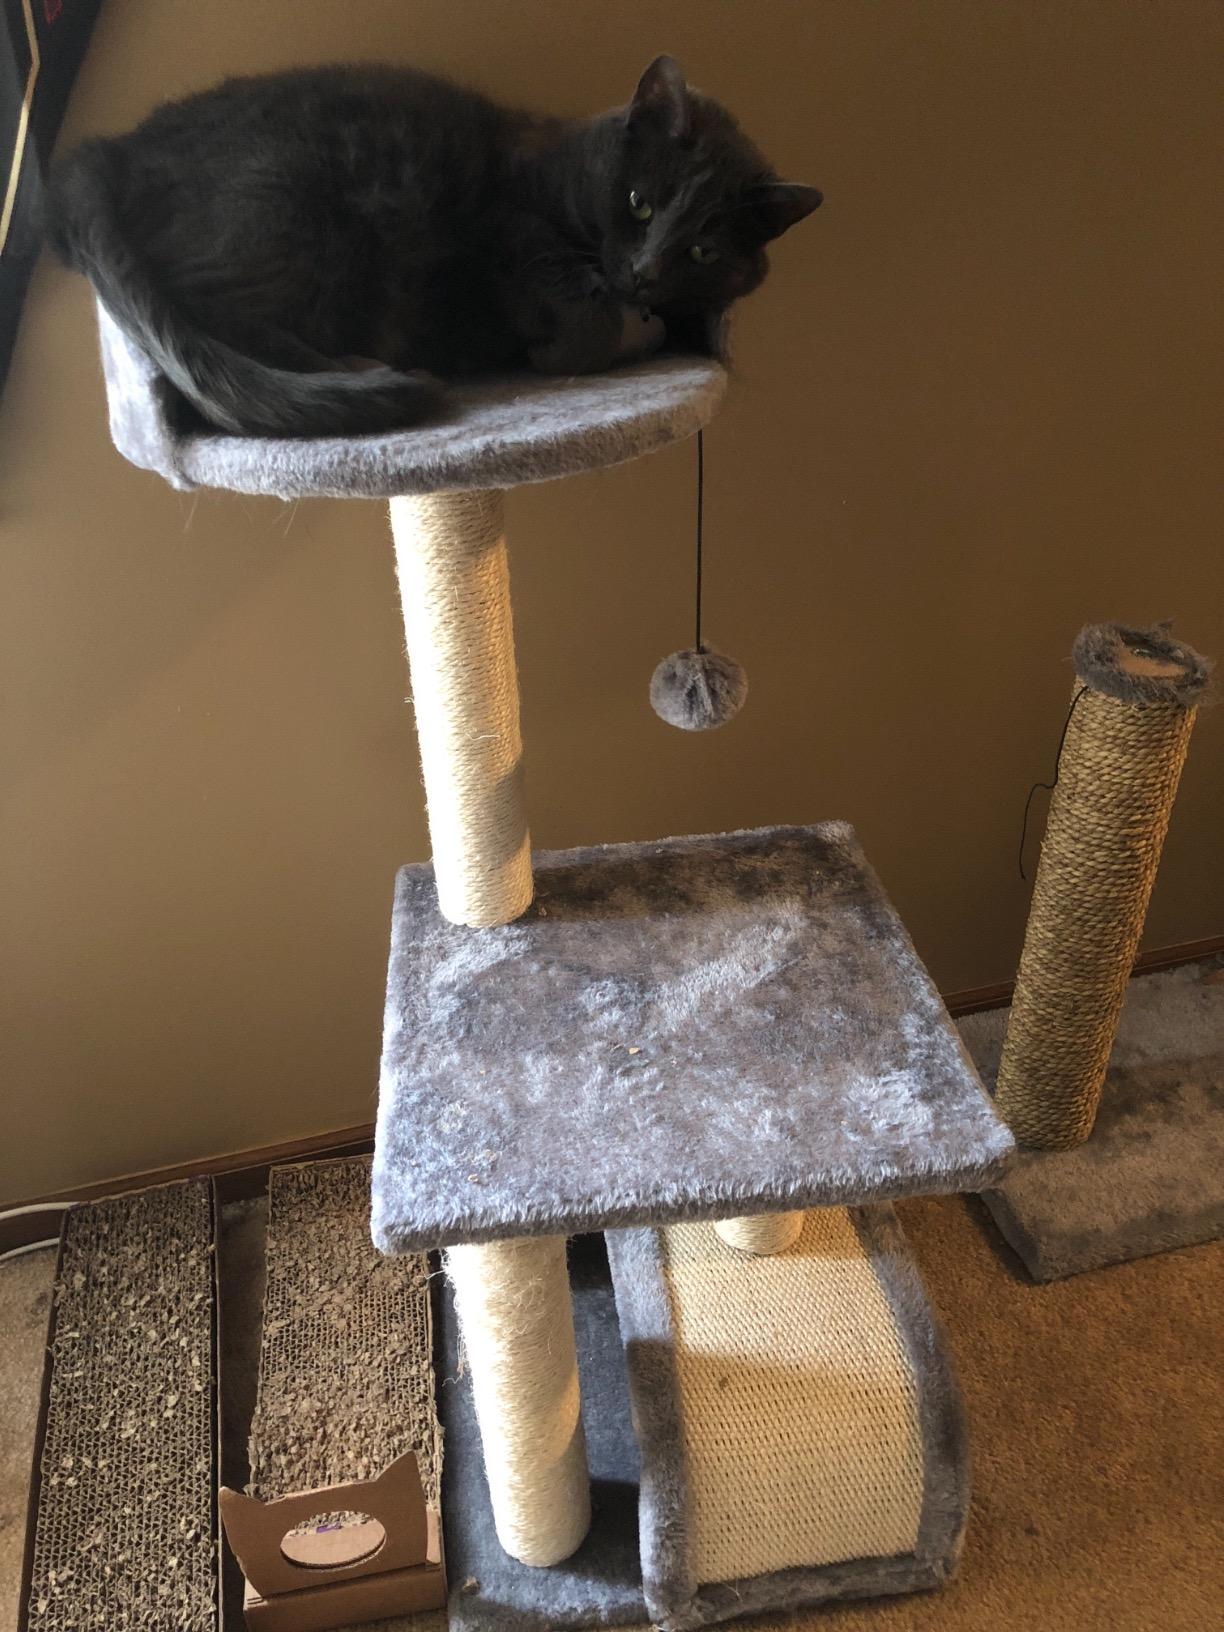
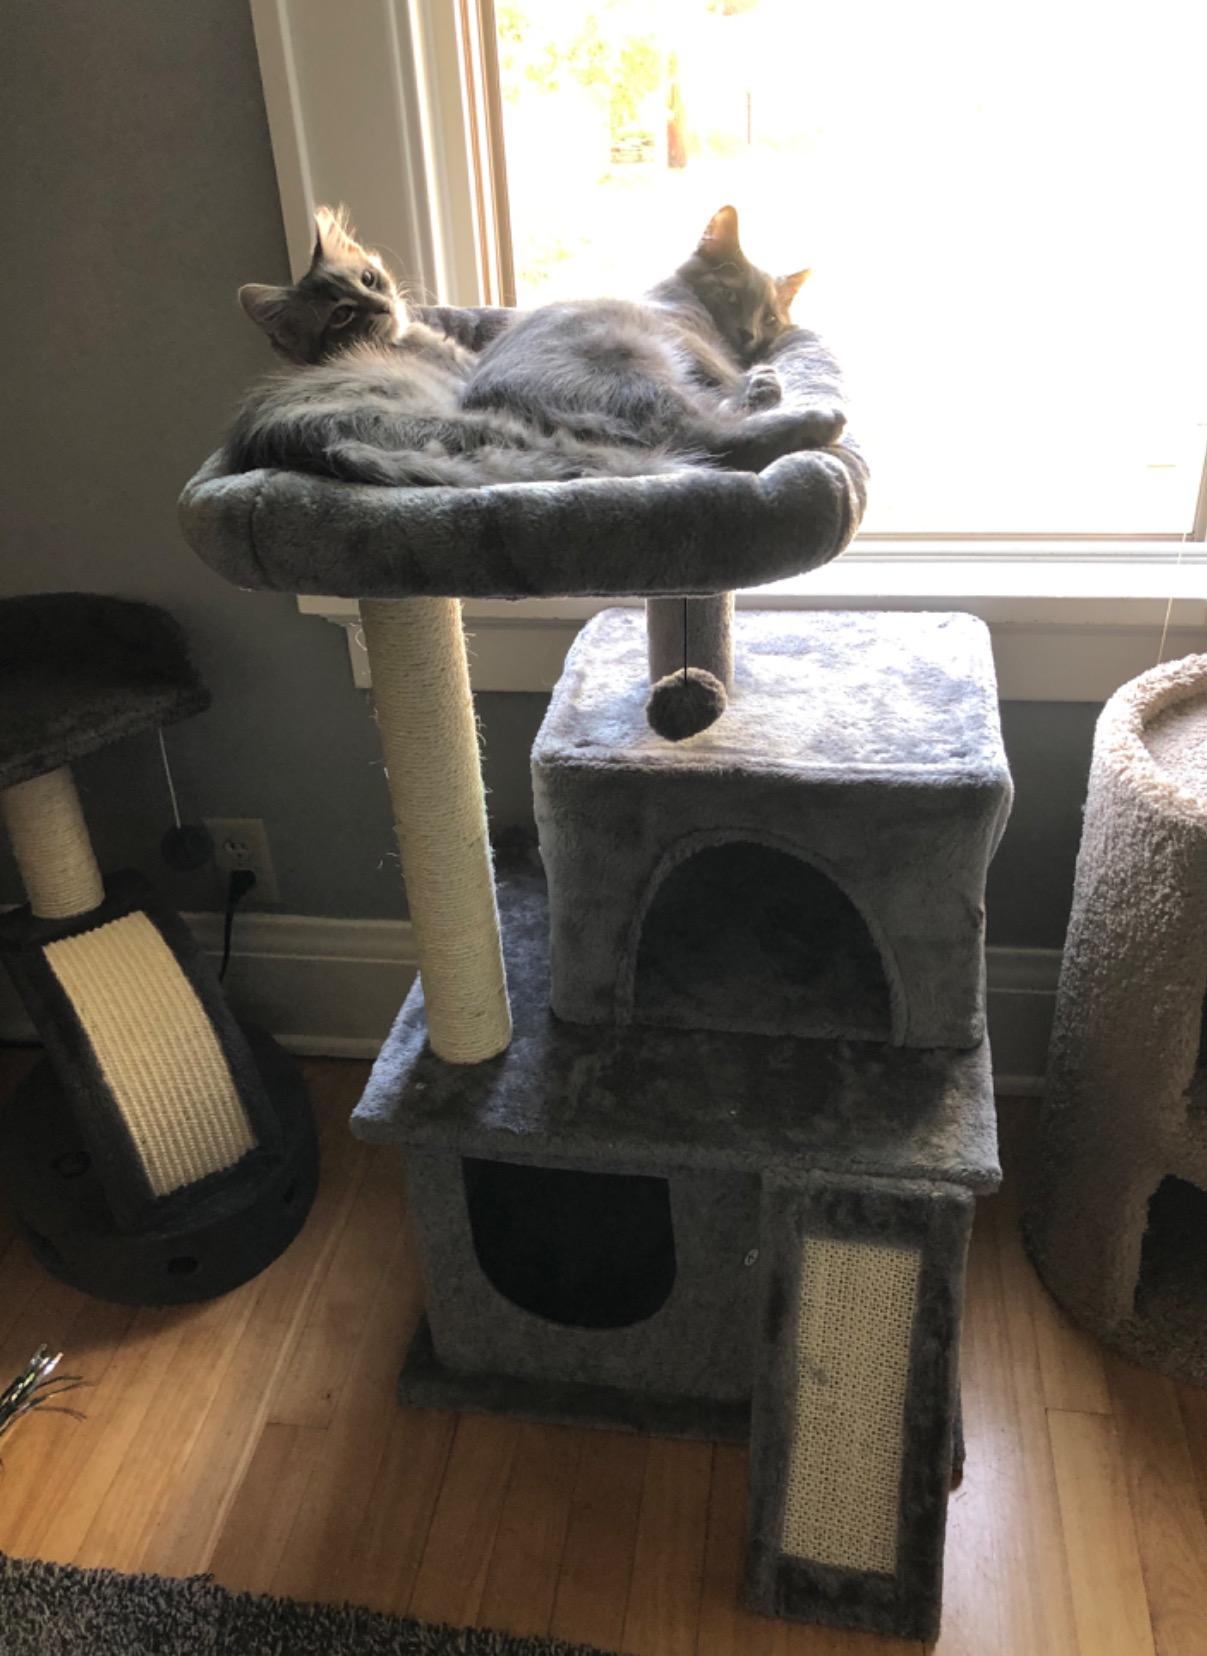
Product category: items_cat tree
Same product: no